Toyota Mirai

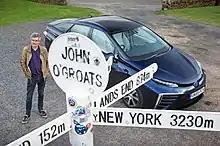

The first 57 units were delivered to retail customers in California in October and November 2015. Toyota hoped to release the Mirai in the five Northeastern States in the first half of 2016, but hydrogen fueling infrastructure was not built in the region. Toyota committed to provide free hydrogen fueling for the first three years to initial buyers of the Mirai, as Hyundai did for lessees of its Hyundai Tucson-ix35 Fuel Cell in California.